Haron Keitany

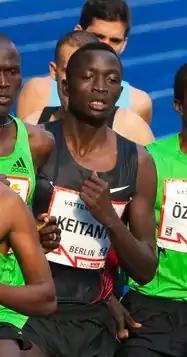
Haron Keitany

Haron Keitany (born December 17, 1983) is a runner from Kenya, who specialises in 1500 metres. In 2008, he won 1500 metres races at the African Championships, the IAAF Golden League meeting of Weltklasse Zürich, and World Athletics Final. He missed the Beijing Olympics though, after finishing fourth at the Kenyan trials.